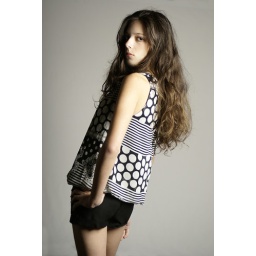
Girl in black and white shirt 2